Malvern Town Hall

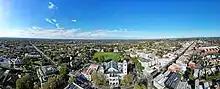
Aerial panorama of Malvern Town Hall intersected by Glenferrie Road and High Street. April 2023.

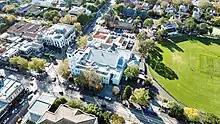
Aerial vista of Malvern Town Hall. April 2023.

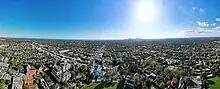
Aerial panorama of Malvern facing west towards the Melbourne skyline and Port Philip Bay. April 2023.

Planning for a Shire Hall in the Gardiner Road District commenced as early as 1867. In 1878 land at the corner of High Street and Glenferrie Road was reserved for a Shire Hall, Court House and Library. Two years later, the estimated cost of erecting a building comprising a Shire Hall, Municipal, Post and Telegraph Offices, Library and Reading Room was £4,000. The Council considered the Shire could not afford to pay such a sum, and the members were against borrowing the money. In August, 1884, the proposal was again considered, and in November, the Council decided to float a loan of £5,000 for the purpose of building a Shire Hall.